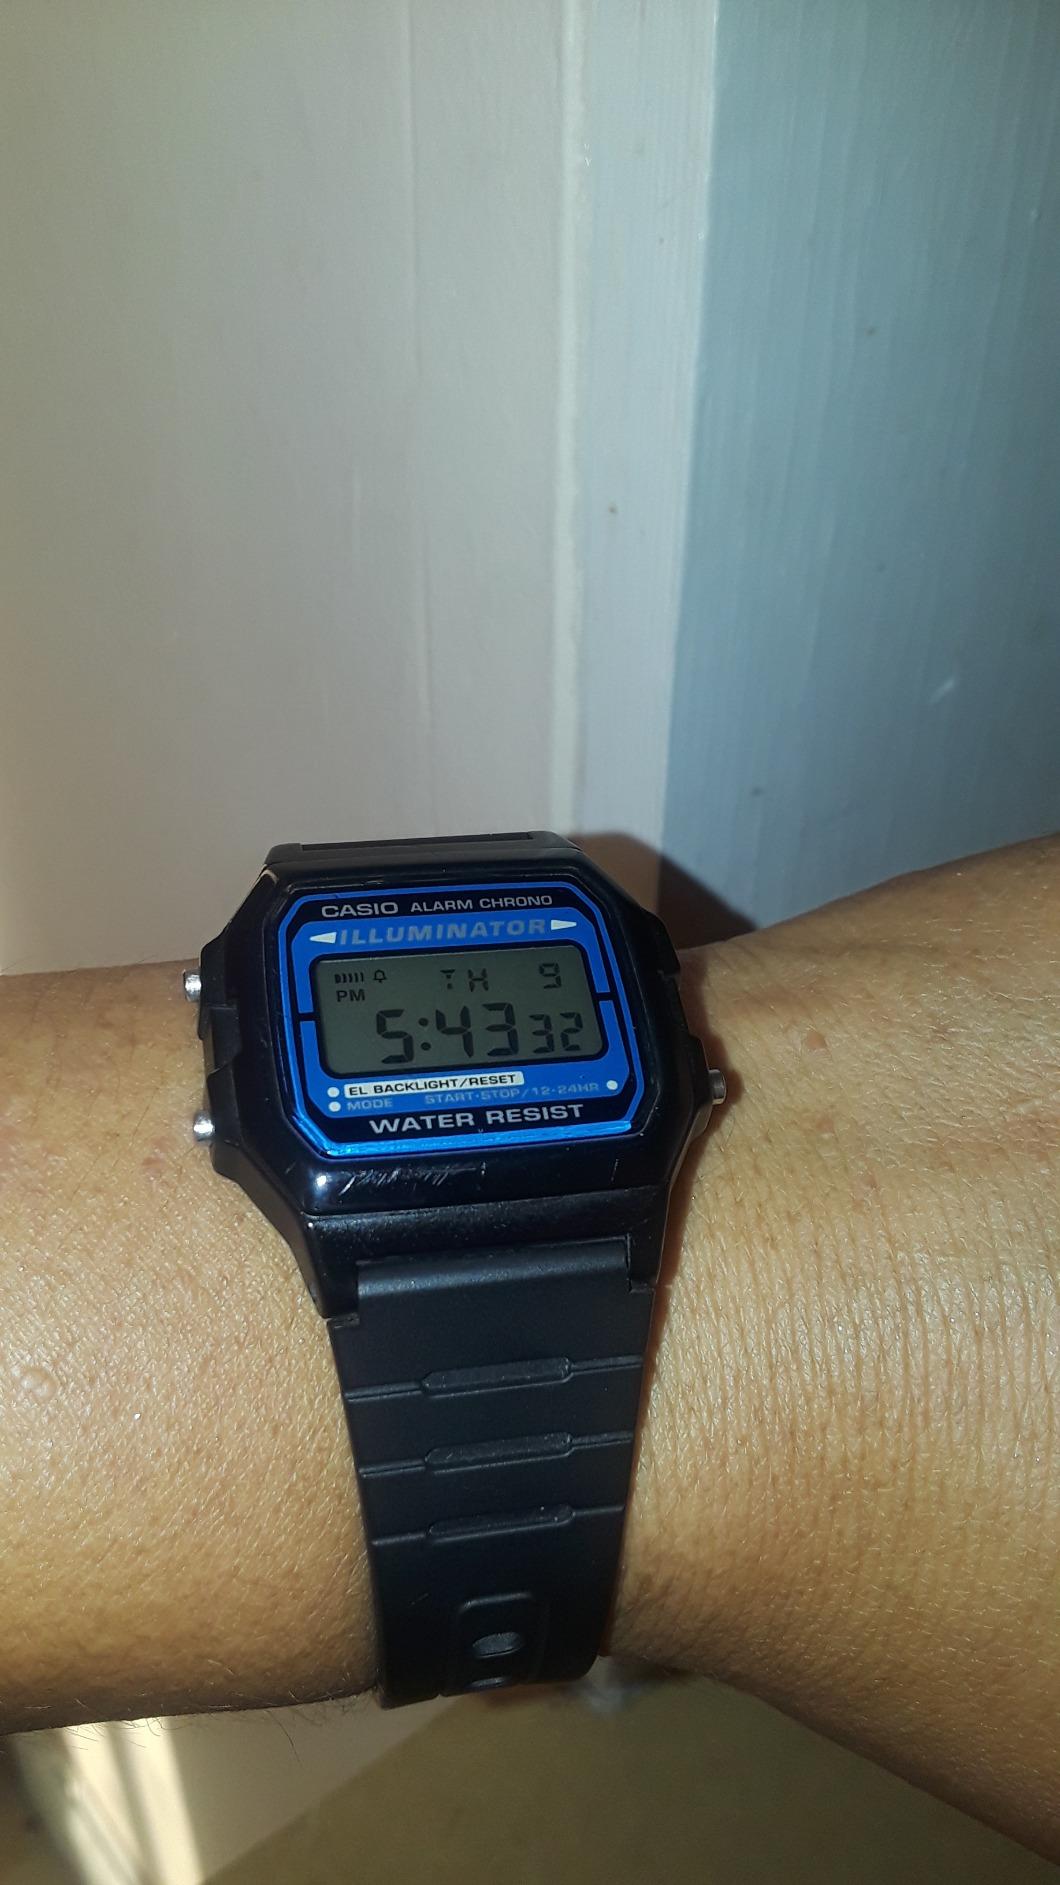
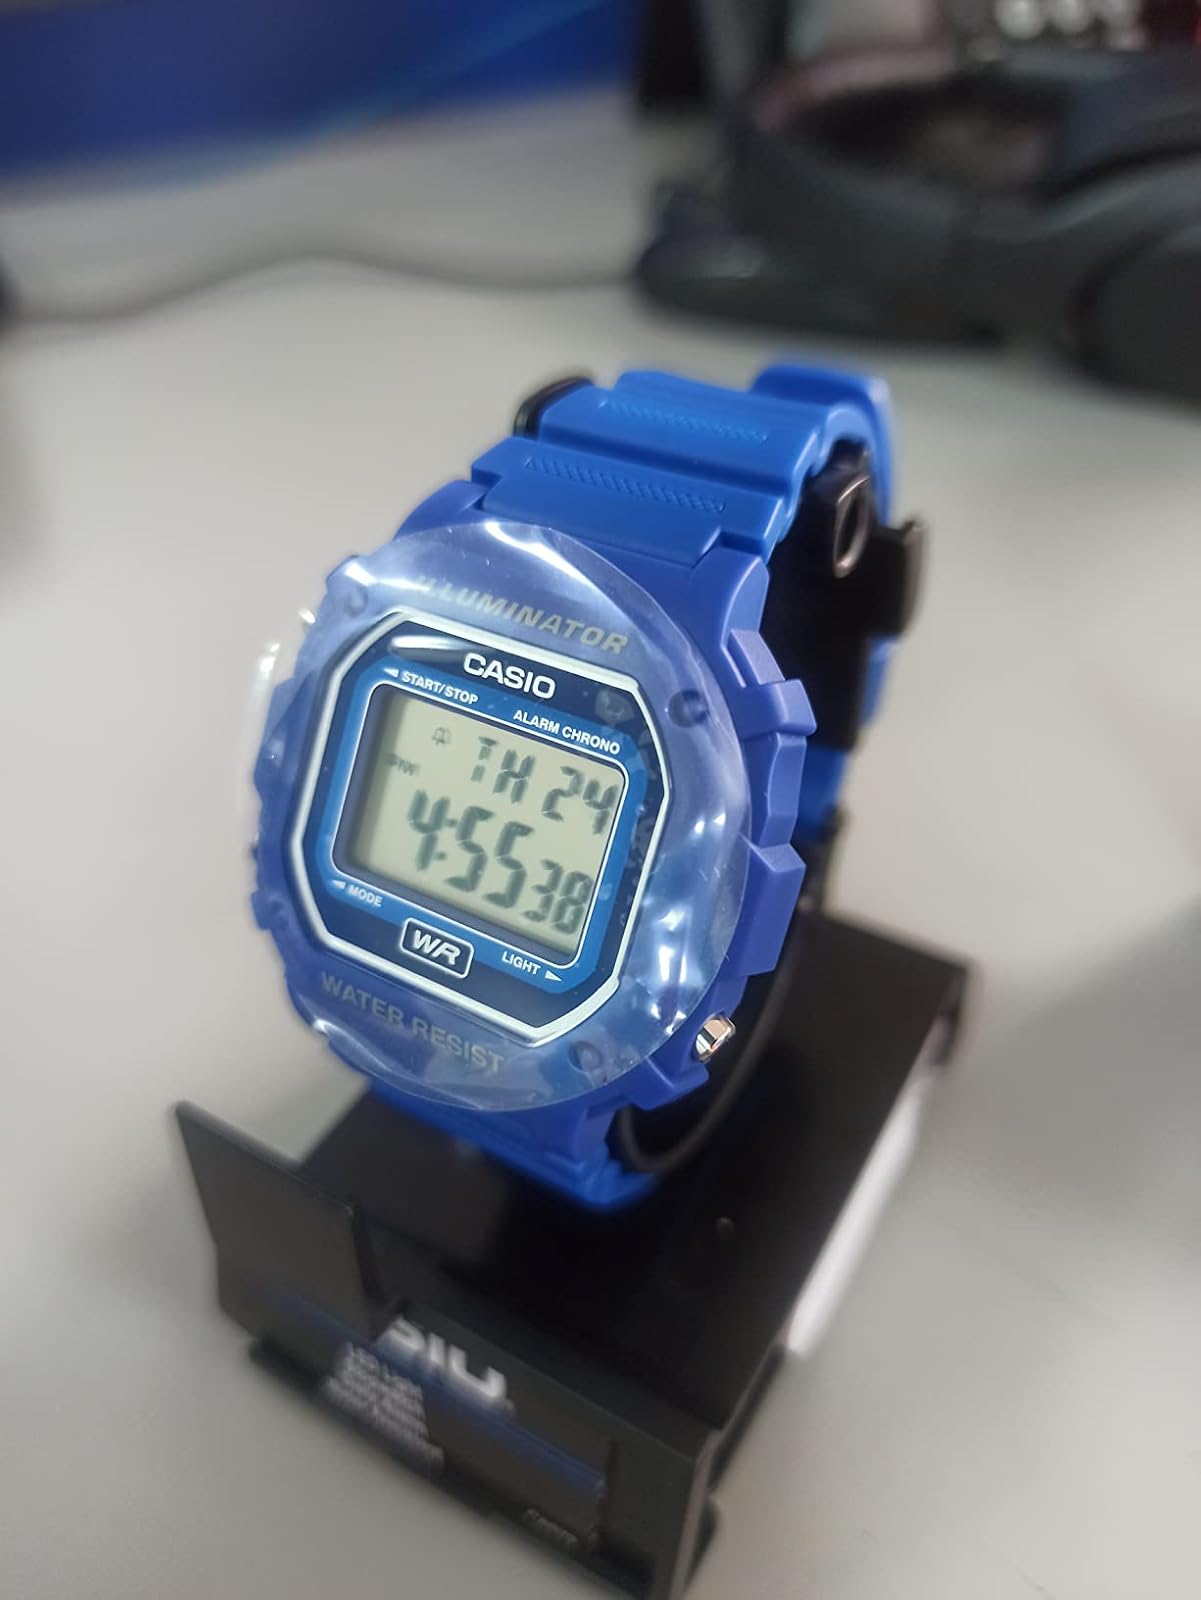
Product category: accessories_watch
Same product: no